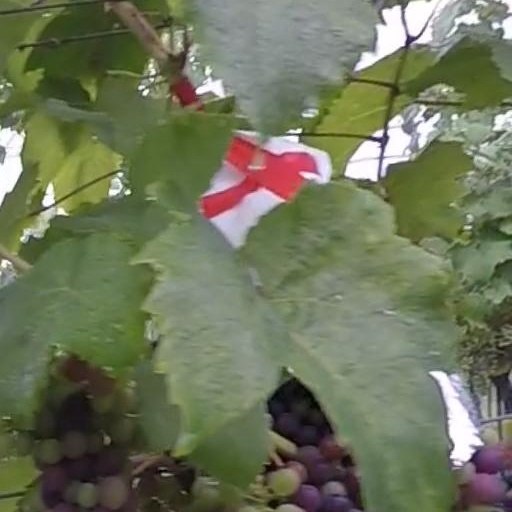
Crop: grape